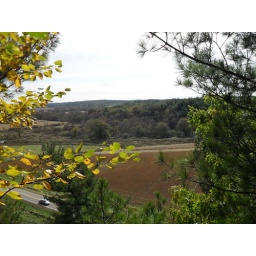
+i like the way the clouds look over the bluffs. -somehow a car got in the shot